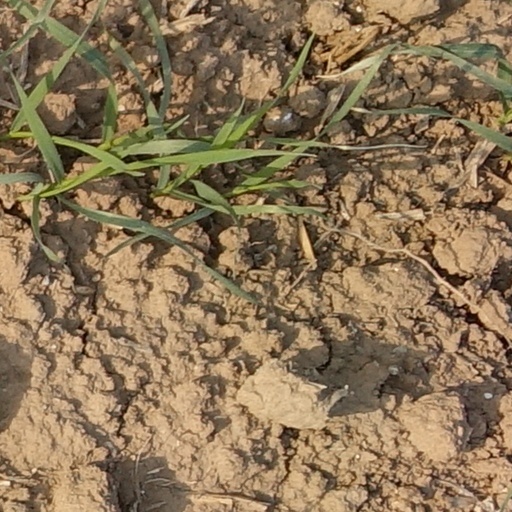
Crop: wheat